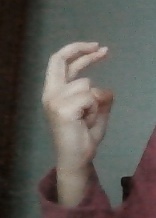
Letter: zay